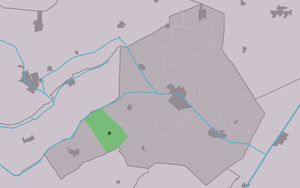
Nijeberkoop est un village situé dans la commune néerlandaise d'Ooststellingwerf, dans la province de la Frise. Le 1ᵉʳ janvier 2008, le village comptait 283 habitants.